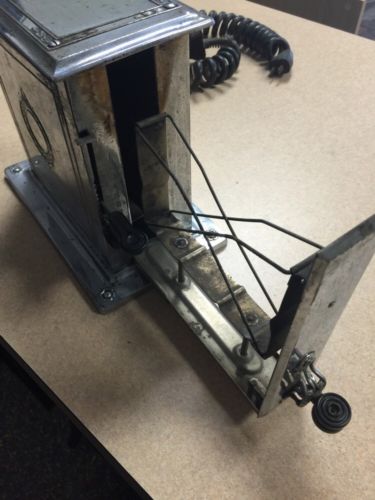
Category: toaster